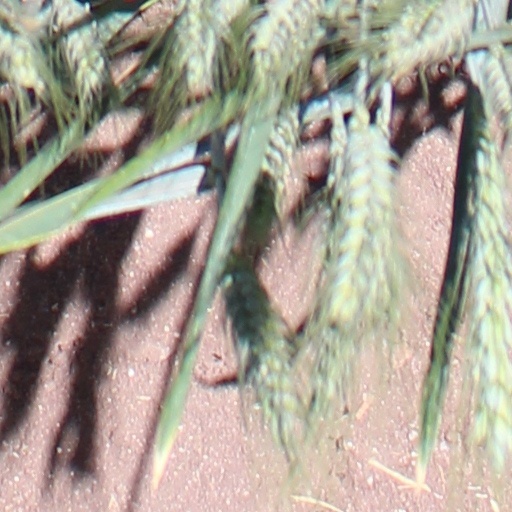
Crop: wheat